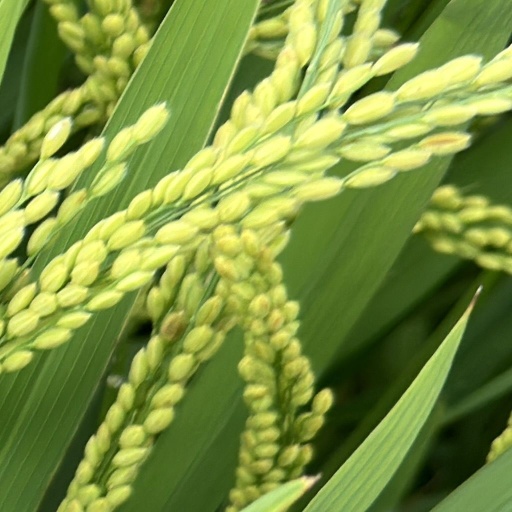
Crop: rice